St. John's Shaughnessy

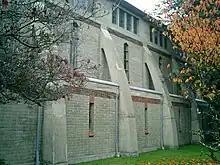
A side view of St. John's Shaughnessy showing narrow windows and moderne buttress arches.

The 1990 renovation uncovered gray Roman brick above the bullet windows and in bands on the church, as well as red tile sills, that were among "much of the fine detailing of this Gothic-inspired moderne church" that had been hidden by a layer of asphalt siding installed shortly after construction for weatherproofing. The renovation dramatically expanded the natural inside and allowed for disabled access. Additional renovations in the 2010s removed shutters from the front door and replaced the cross on the roof.